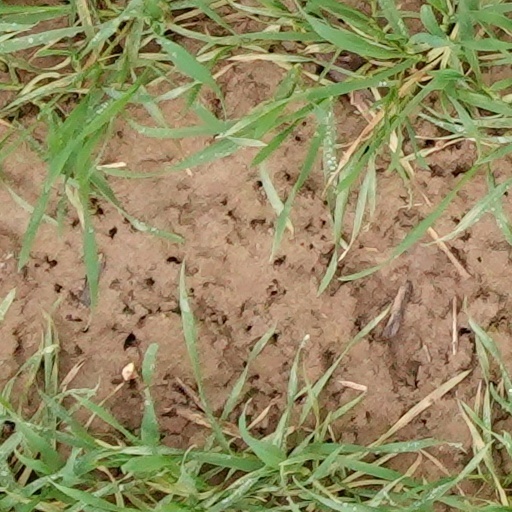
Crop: wheat